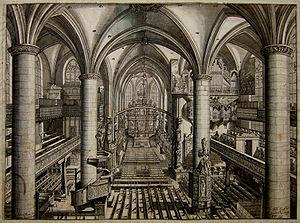
L'église Notre-Dame de Nuremberg est une église de la ville de Nuremberg qui se trouve sur la place du marché, en face de la Belle Fontaine. Elle est affectée au culte catholique. C'est l'église paroissiale de la ville de Nuremberg.